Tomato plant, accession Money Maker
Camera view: horizontal (90 deg, fisheye); turntable rotation: 330 degrees
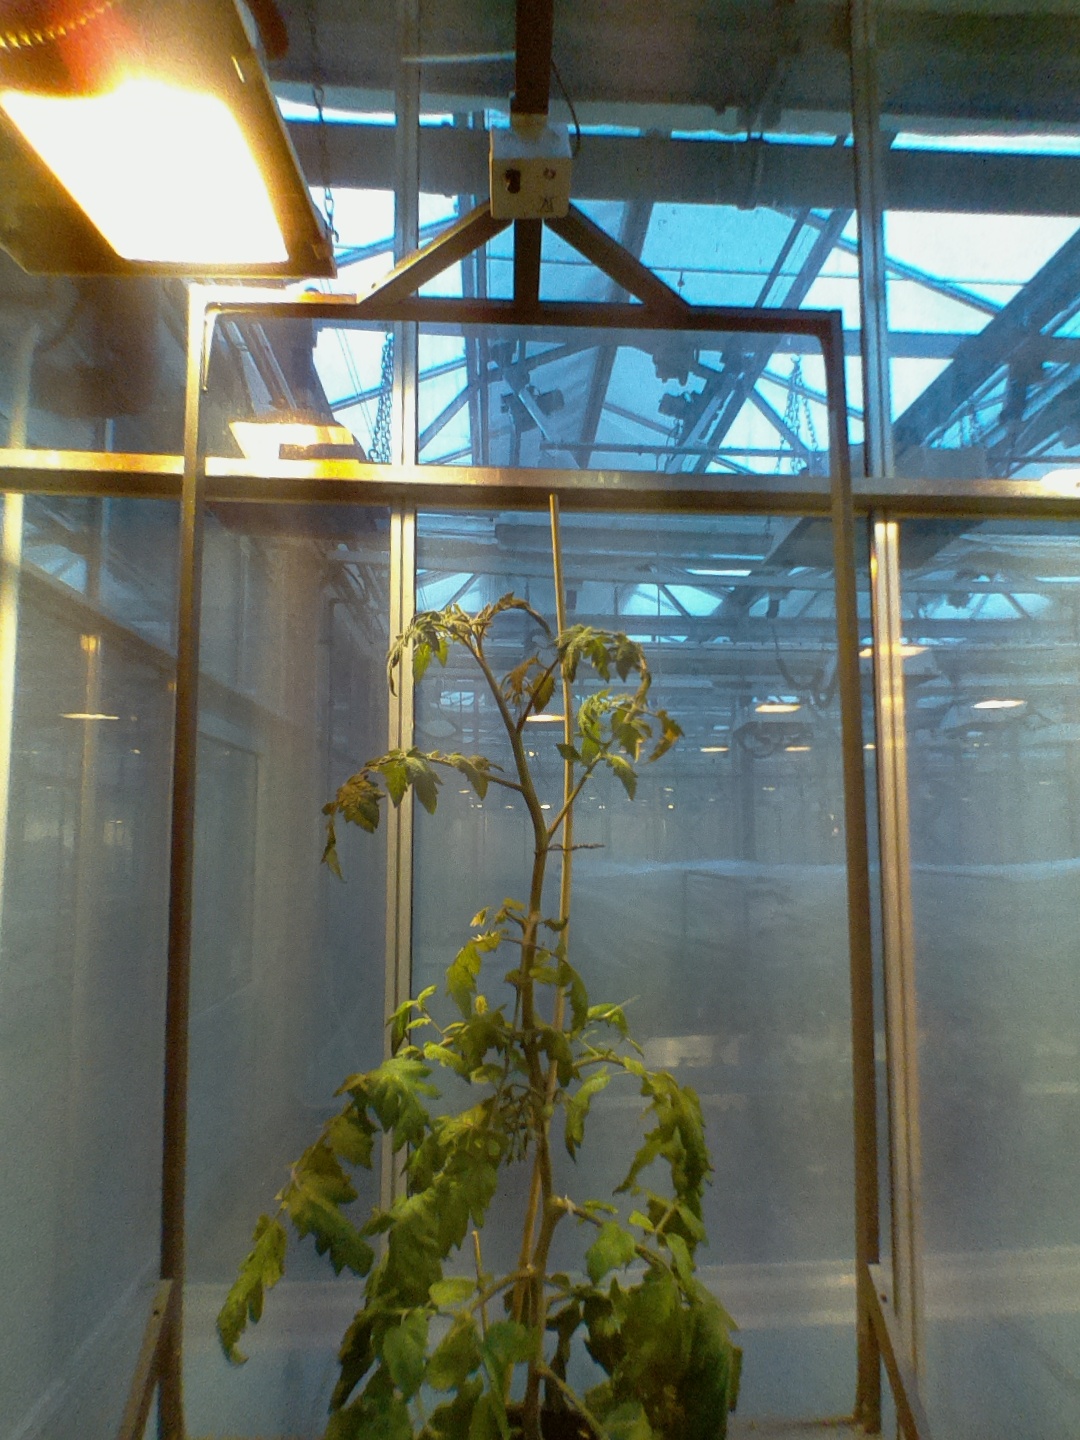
BBCH growth stage 67: Full flowering, 70%-80% of flowers open, more petals falling